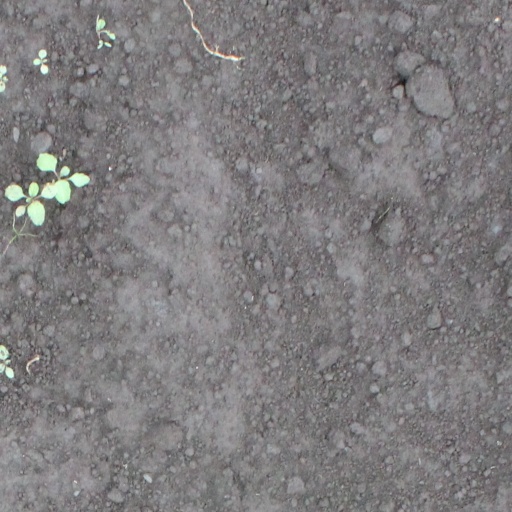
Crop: soybean